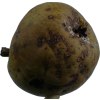
Label: pear